Sadiq Mahmud Khurram

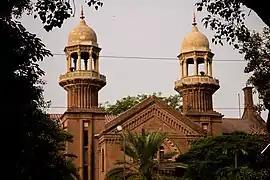
Lahore High Court

Sadiq Mahmud Khurram (born 8 January 1973) is a Pakistani jurist who has been Justice of the Lahore High Court since 23 October 2018.